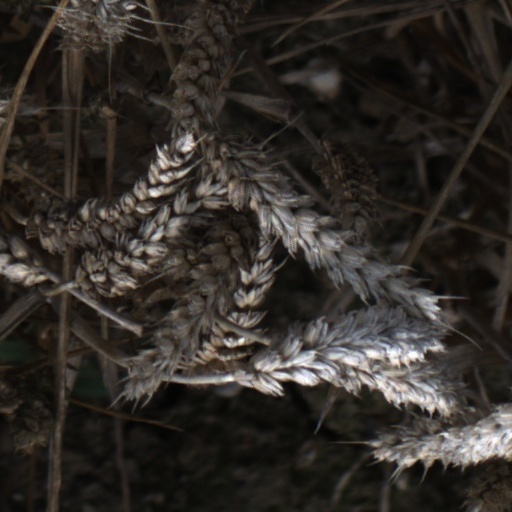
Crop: wheat